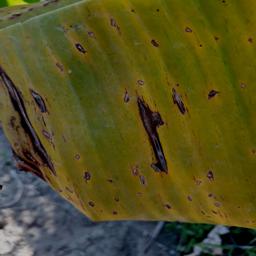
Label: PANAMA DISEASE